Prochorovka: Armor at Kursk

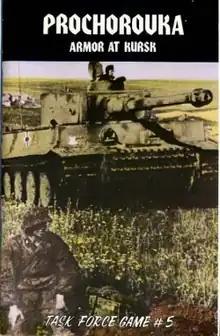
Cover of microgame edition, 1979

Prochorovka: Armor at Kursk is a board wargame published by Task Force Games in 1979 that attempts to simulate the 1943 Battle of Prokhorovka.